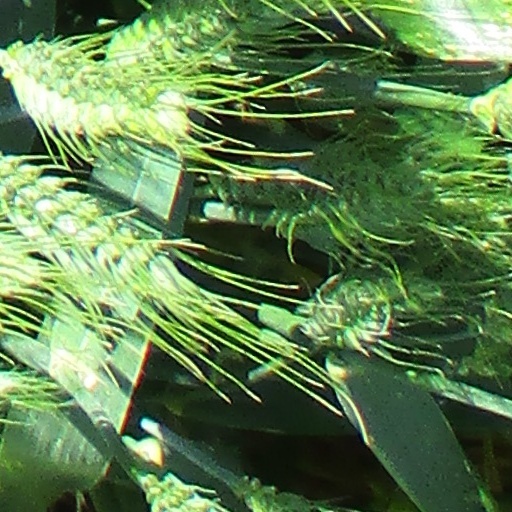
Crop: wheat